Diego Farias

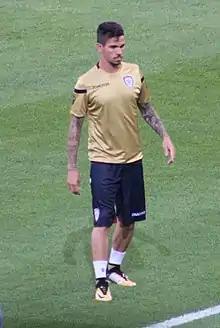
Farias in 2017

Diego Farias da Silva (born 10 May 1990) is a Brazilian professional footballer who plays as a forward.